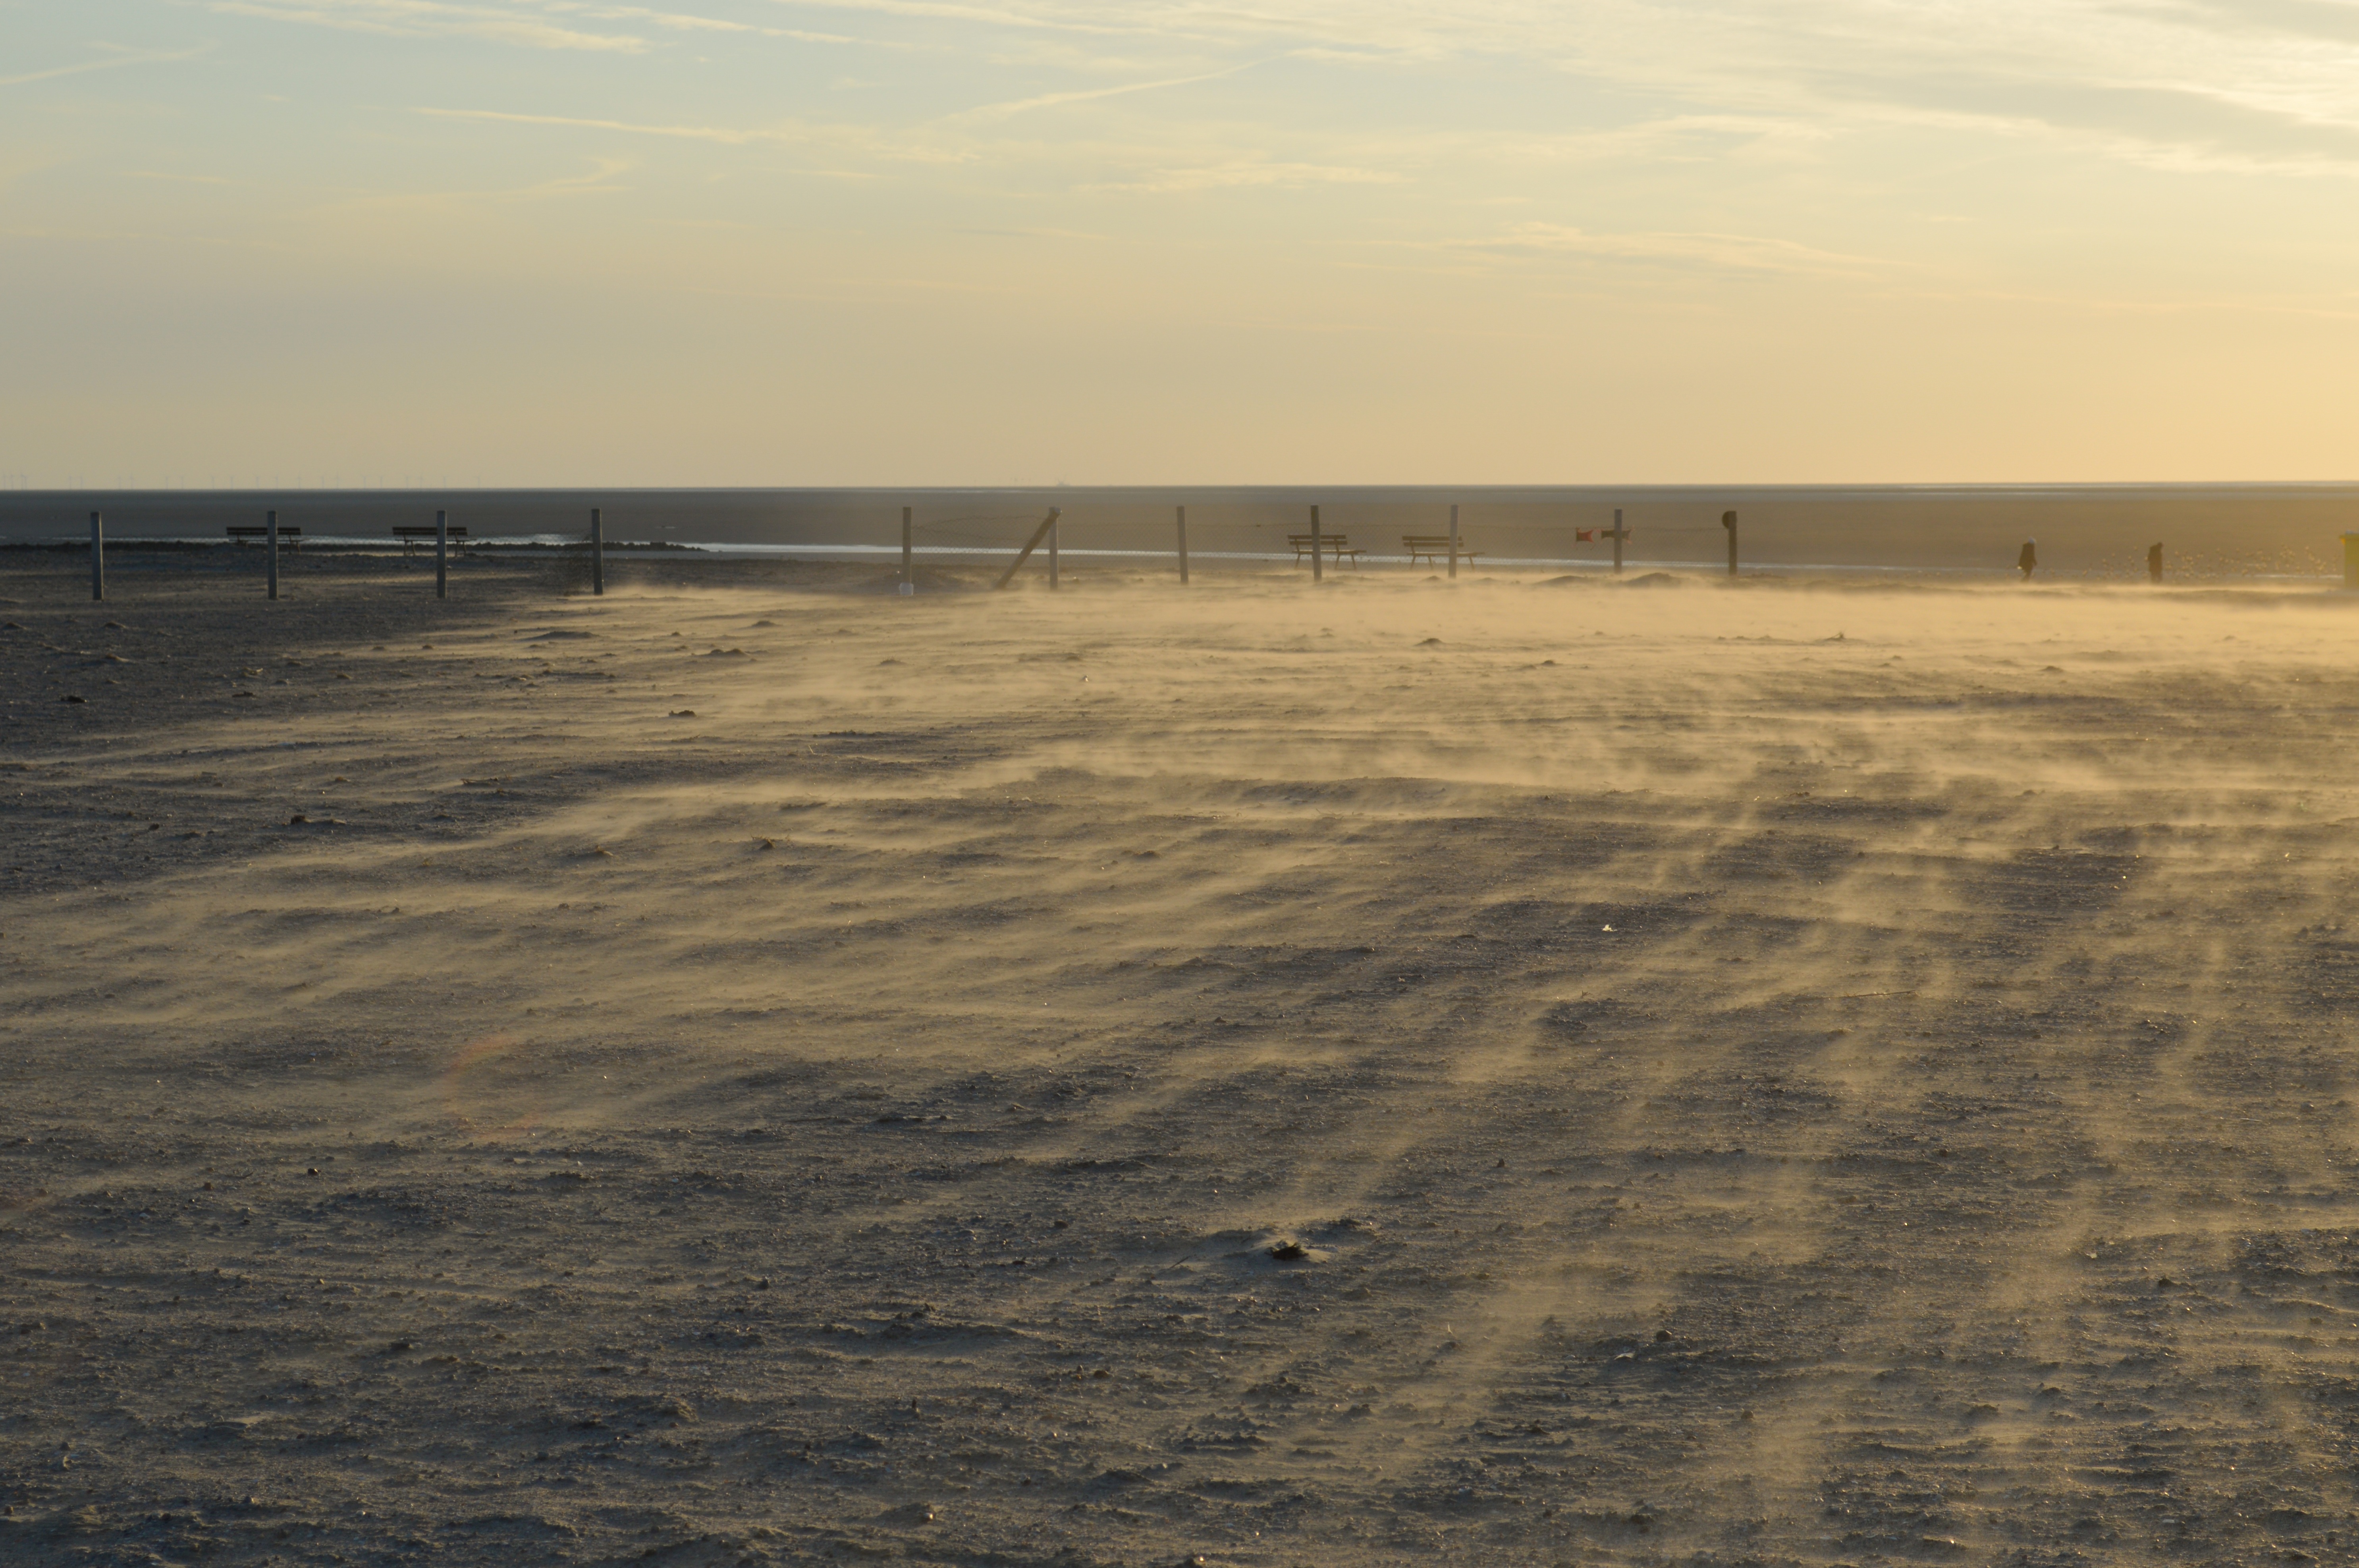
beach, sea, coast, sand, ocean, horizon, cloud, sun, sunrise, sunset, sunlight, morning, shore, wave, wind, dawn, pier, walkway, dusk, color, body of water, habitat, mood, sand beach, mudflat, natural environment, atmospheric phenomenon, sand drift